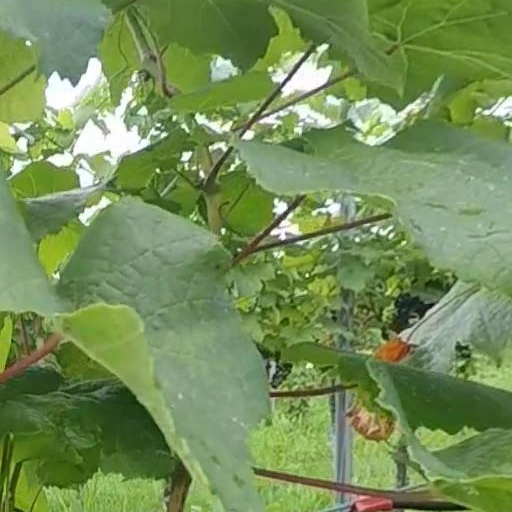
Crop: grape